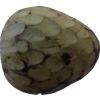
Label: cherimoya